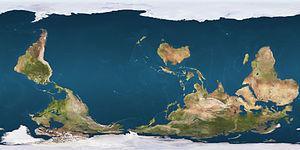
Une carte inversée est une carte du monde qui utilise une représentation inverse de celle traditionnellement utilisée : le Sud y est orienté vers le haut de la carte et le Nord vers le bas.